Battle of Gully Ravine

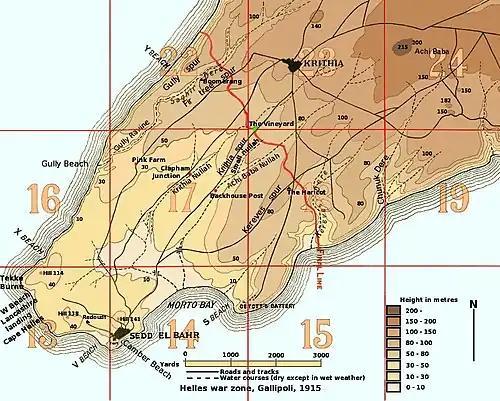

The third battle of Krithia on 4 June had made some progress in the centre of the line at Helles but had failed on the left flank (west) along Gully Spur and Gully Ravine and on the right flank (east) where the French contingent were confronted by a number of strong Ottoman redoubts on Kereves Spur. As a prelude to a new offensive the commander at Helles, Lieutenant General Aylmer Hunter-Weston ordered separate limited attacks to advance the flanks.